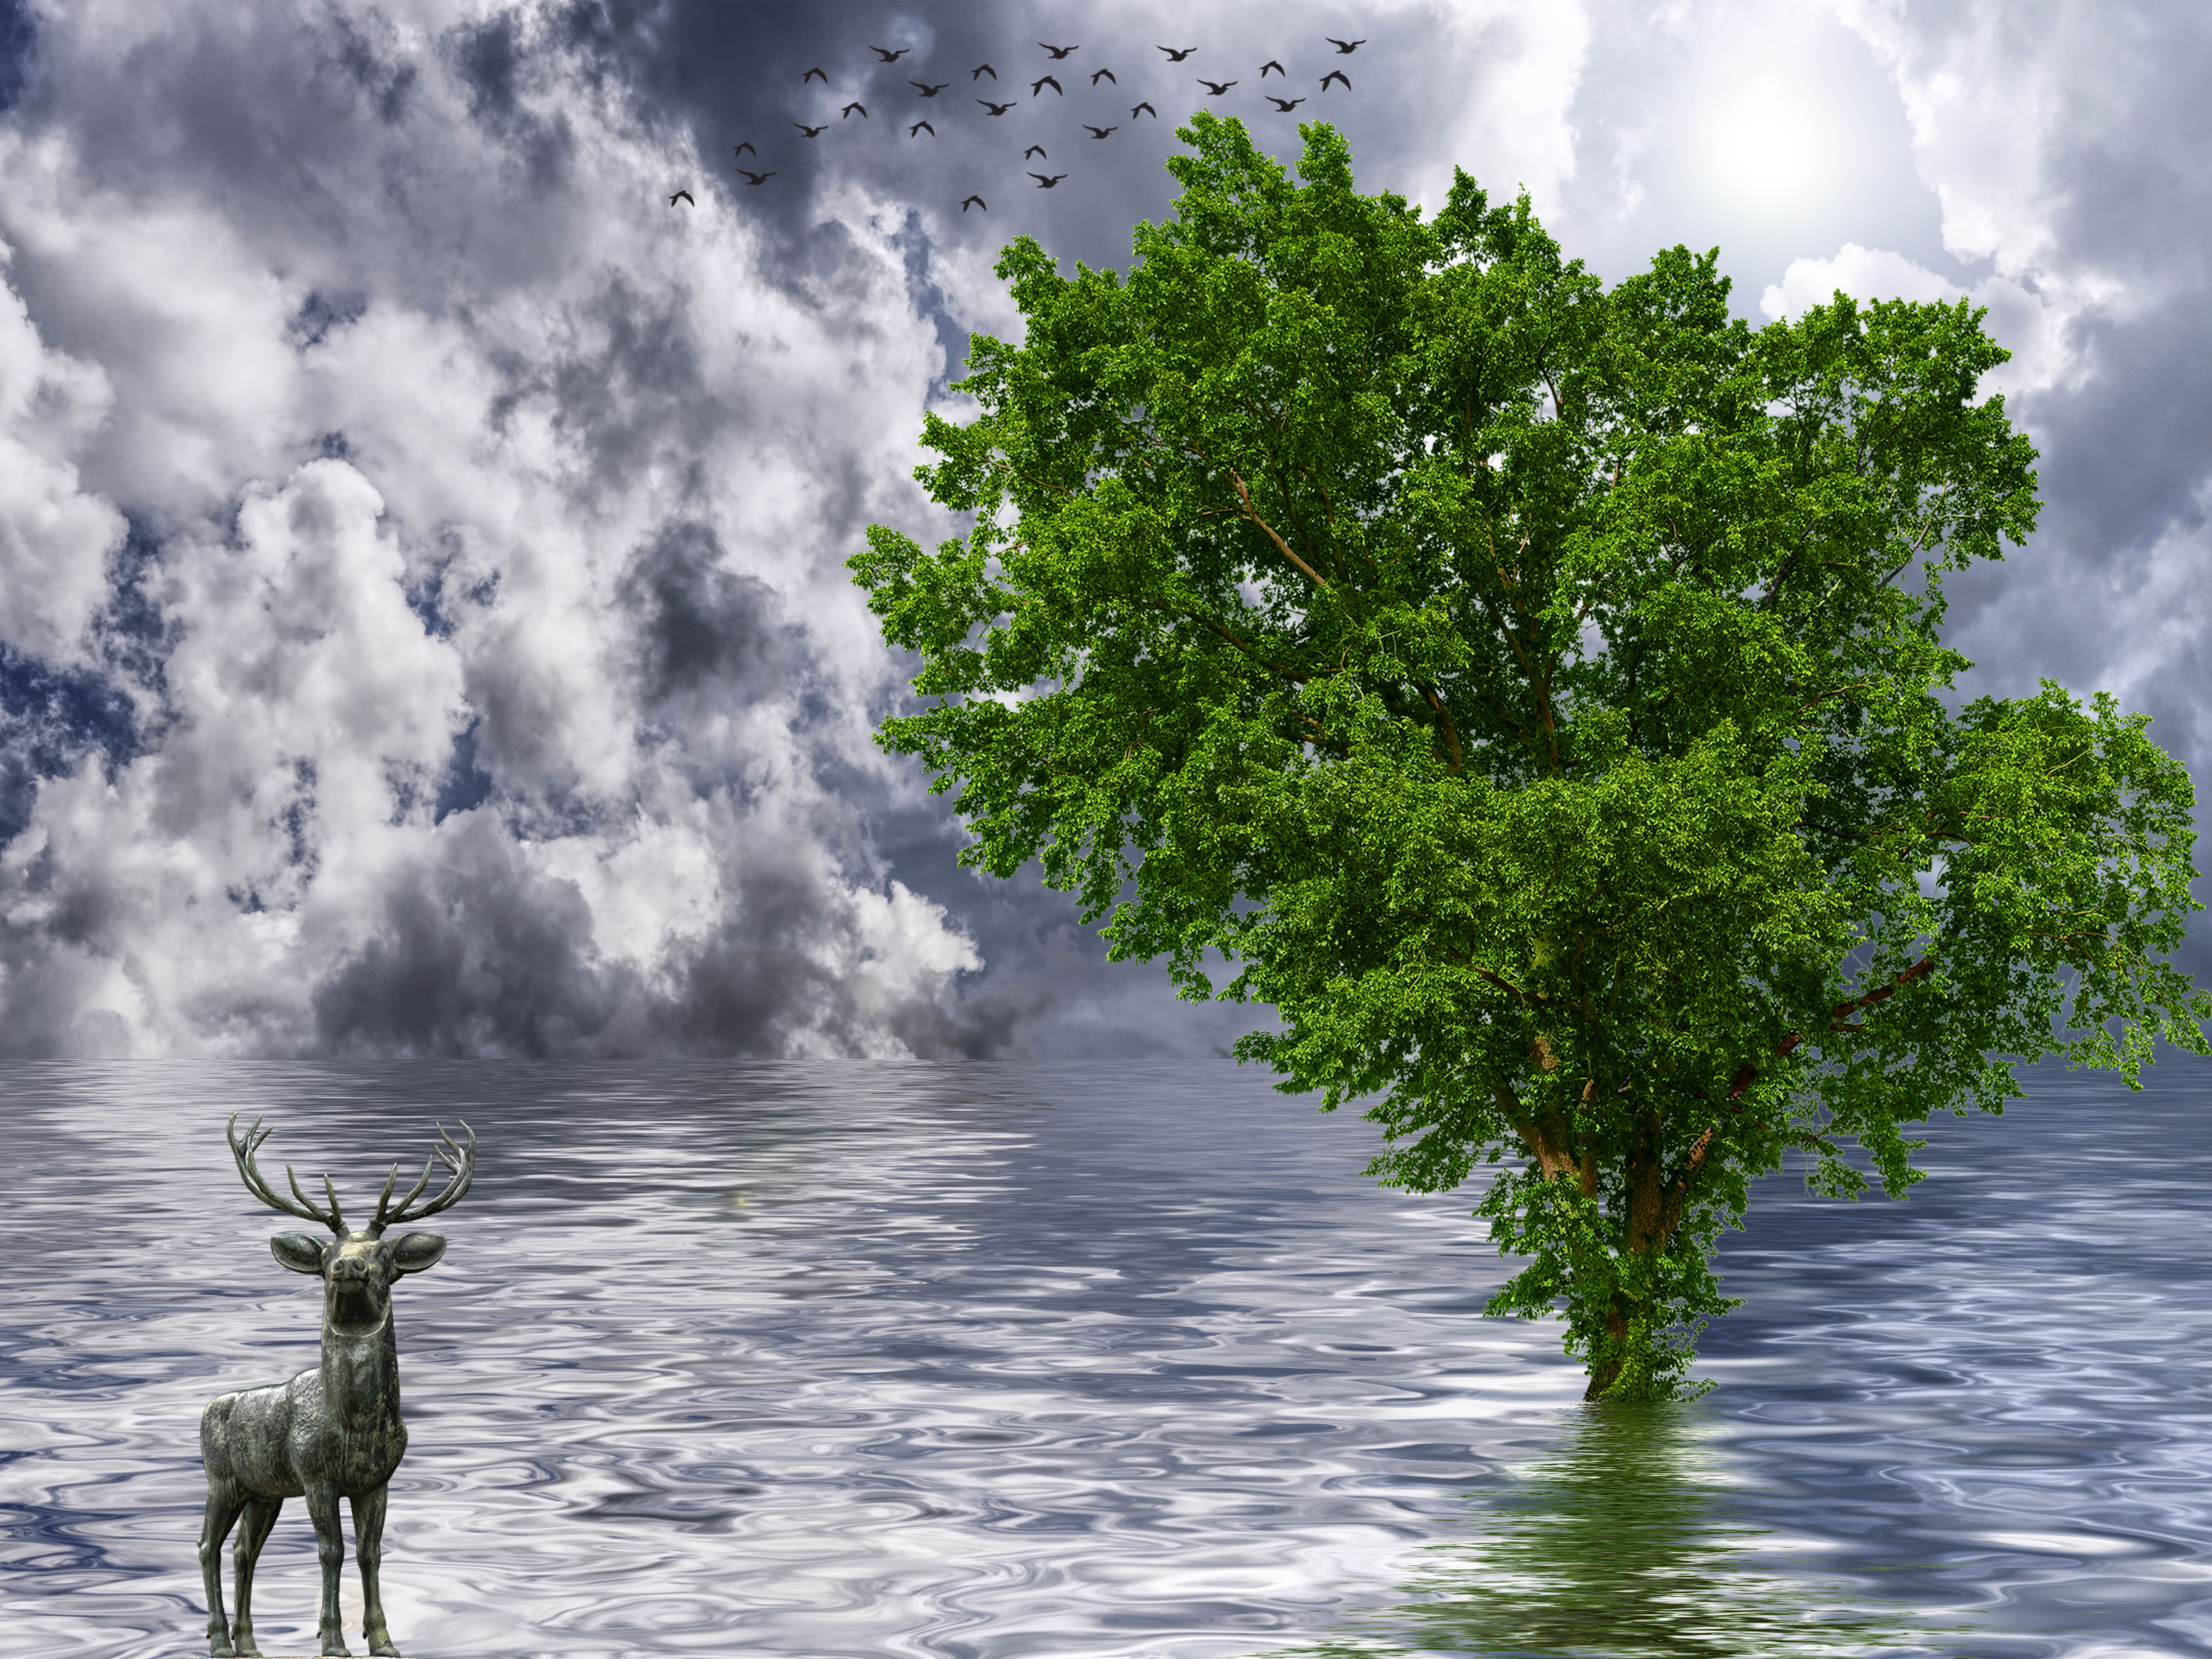
nature, weather, clouds, sky, water, tree, woody plant, reflection, cloud, leaf, bank, plant, water resources, landscape, branch, meteorological phenomenon, grass, river, wetland, watercourse, wildlife, computer wallpaper, calm